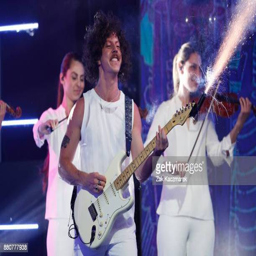
chinese dish perform on stage with pop artist during awards